Question: Please indicate a possible affordance area of baseball bat that can be used for holding
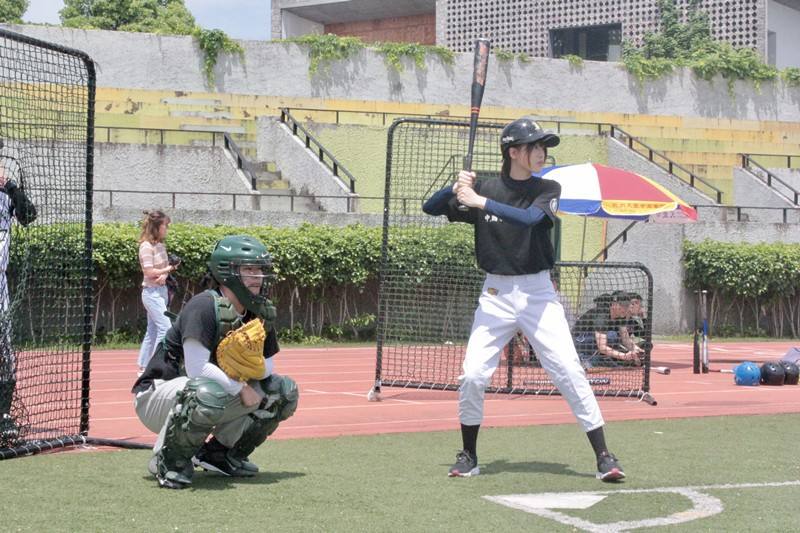
Answer: [448.508, 163.64, 483.573, 218.577]